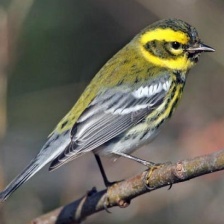
Species: TOWNSENDS WARBLER
Scientific name: SETOPHAGA TOWNSENDI